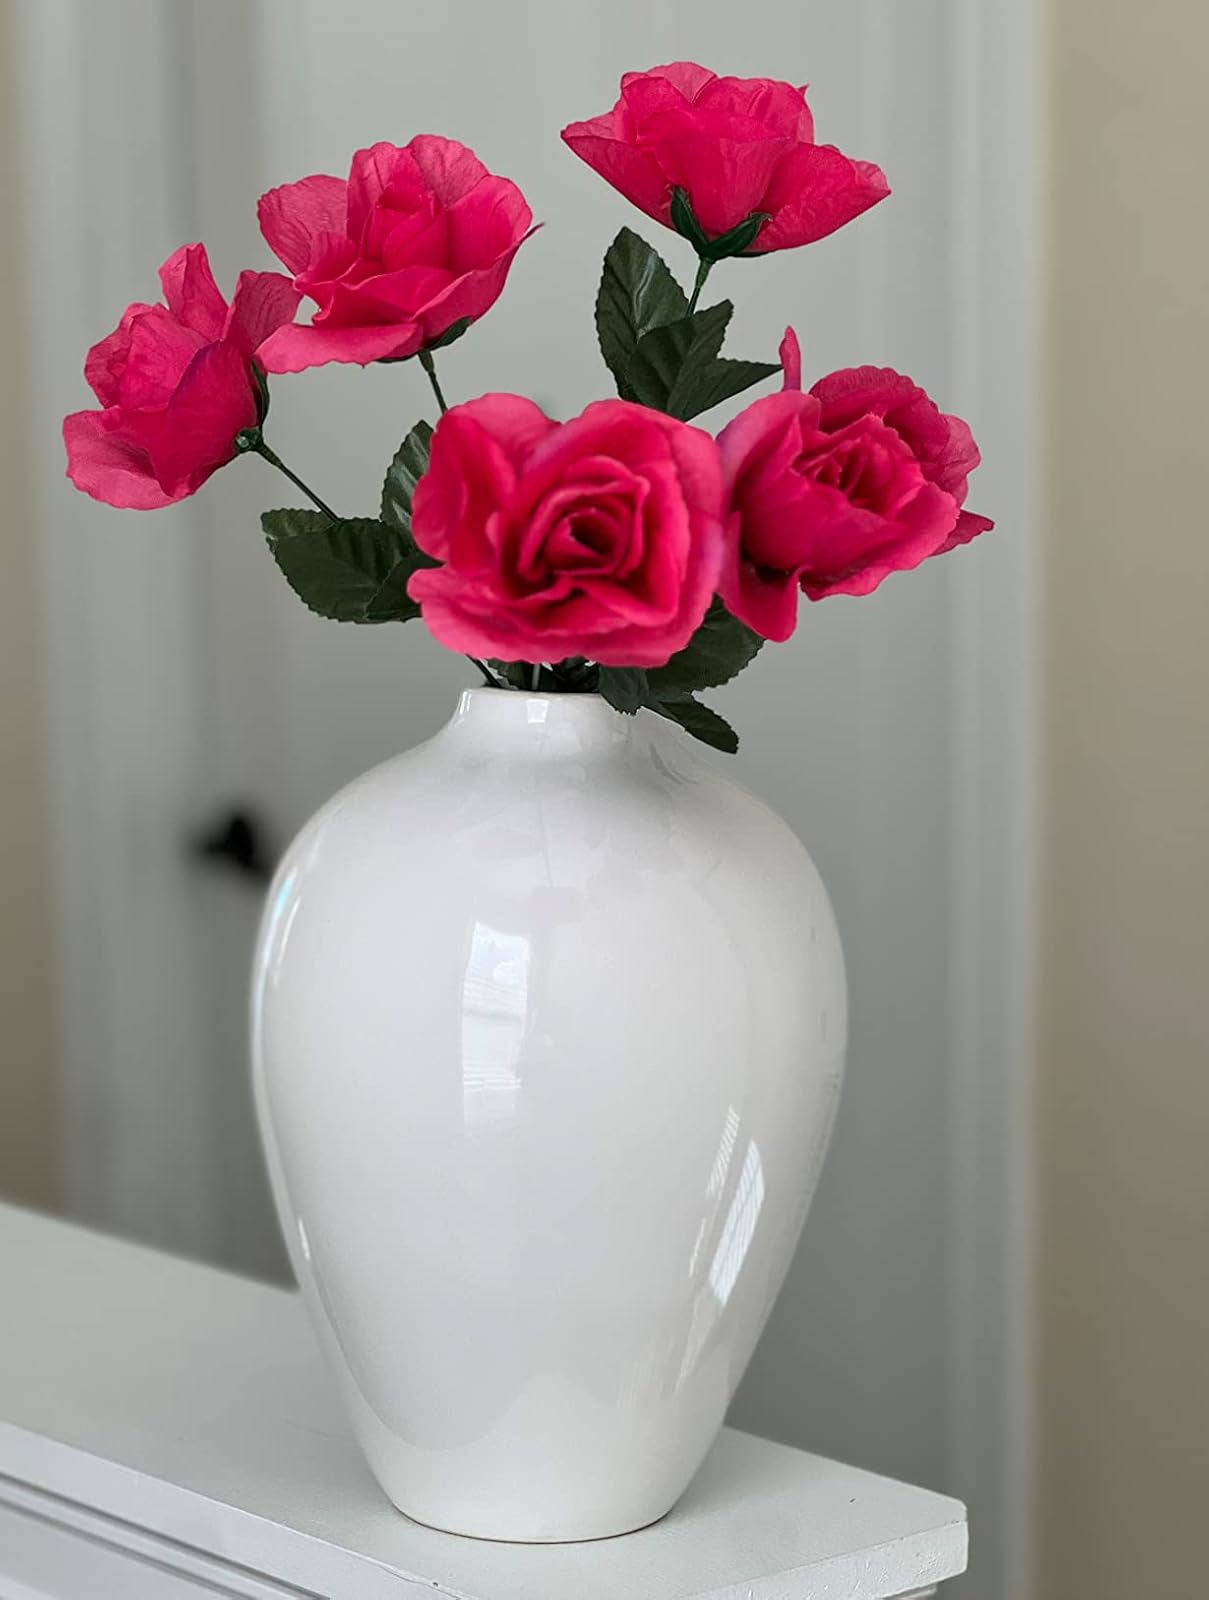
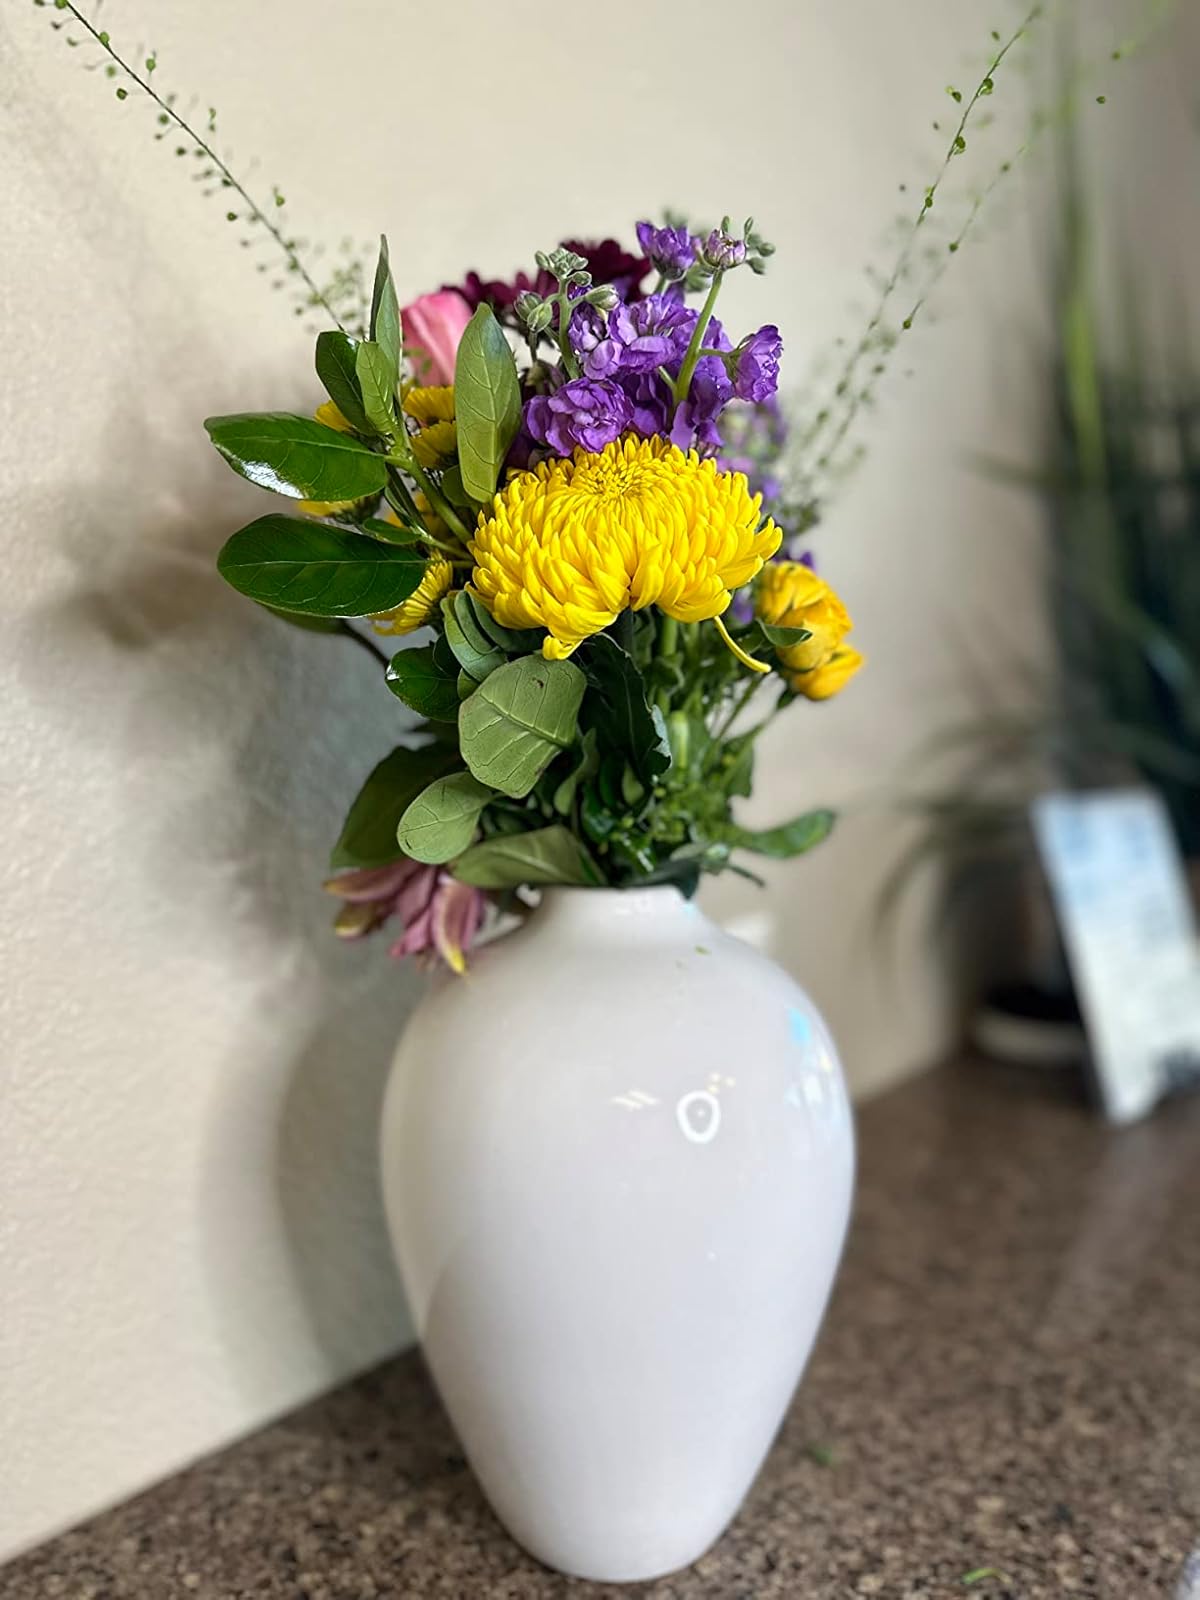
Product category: vase
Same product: yes